Bristol Type 118

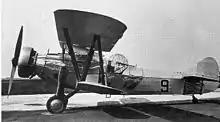
Bristol 120

In April the Type 120 went to Martlesham as a competitor for the